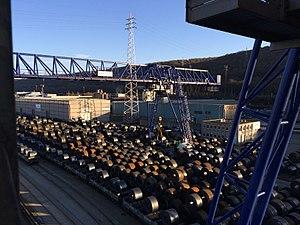
Vue du terminal coils de Renory au port de Renory et d'un hall de stockage
Le port de Renory est un port fluvial situé sur la rive droite de la Meuse dans la section d'Angleur de la ville belge de Liège. Cette zone portuaire fait partie des 32 zones portuaires du port autonome de Liège.